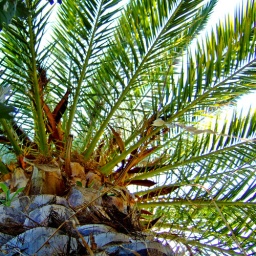
Aggressive crop of shot straight up a palm tree in Monodendri, Aigio, Greece. In gardens of Dora's house (below).